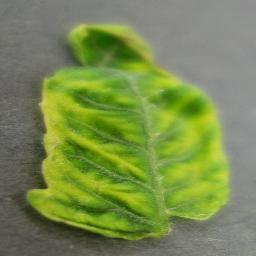
Label: Tomato___Tomato_Yellow_Leaf_Curl_Virus